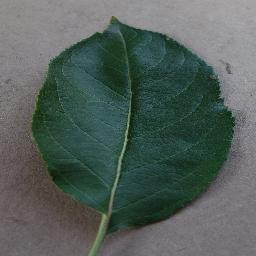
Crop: apple
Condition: healthy